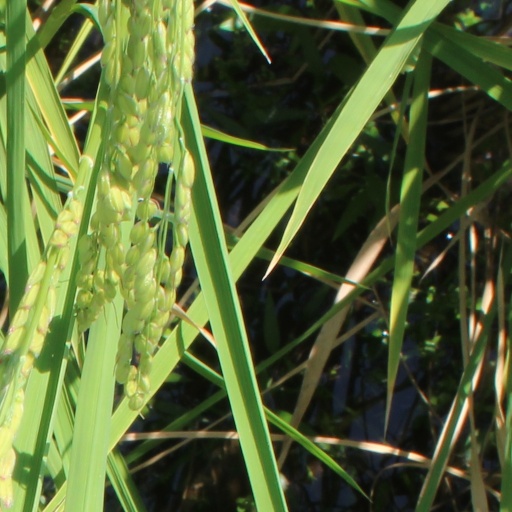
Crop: rice